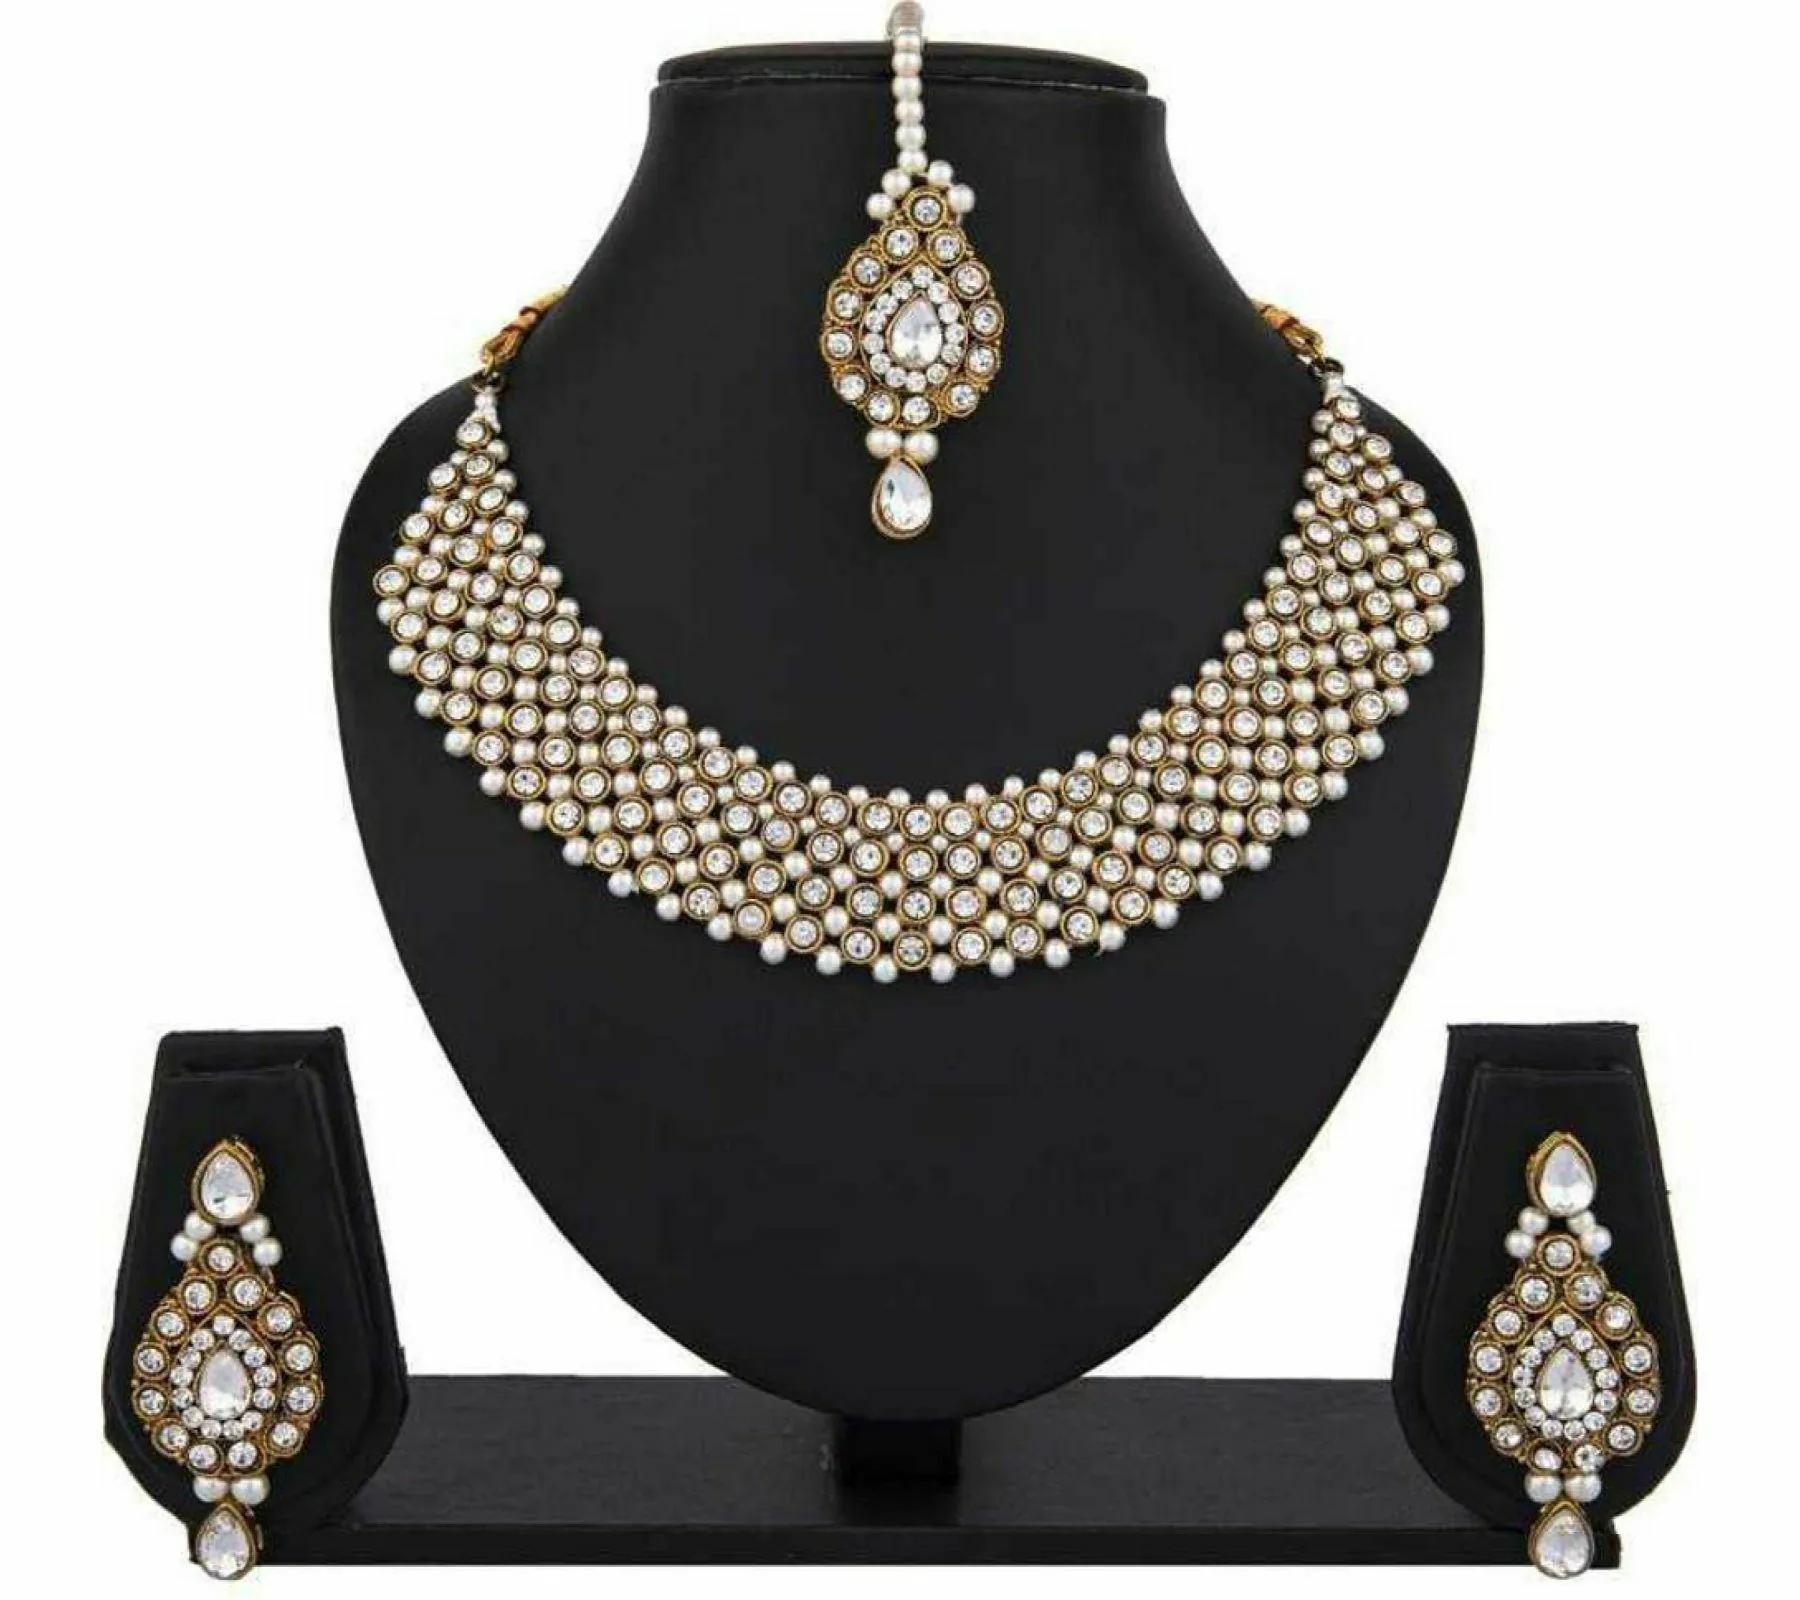
 Gyaan Jewels Handmade Gold Plated Alloy Earring and Necklace Set White (Women, Girls) (Pack of 1) Free Size
Type: Necklaces
Brand: Gyaan Jewels
Price: Rs. 442
 This beautiful jewellery set with earring is extremely light in weight. Can be worn for engagement and wedding parties. Skin friendly, lead and nickel free as per international standards stylish and trendy necklace jewellery sets from the house of zeneme, perfect for all occasions no direct perfume, deo, water, spray on the jewellery. First wear your makeup, perfume - then wear your jewellery. This will keep your jewellery shining for years. Please store in air-tight container sent by us.
Features: These are very easy to use being lightweight and has a design which makes it very comfortable,Superior quality and skin friendly,Made from premium quality material this product assures to remain in its original glory even after years of usage,Perfect gift ideal valentine, birthday, anniversary gift your loved ones
Included: 1 Necklace, 1 pair Earrings, 1 mang tika